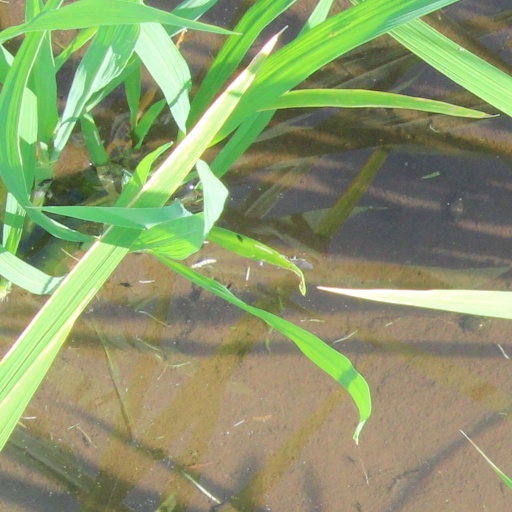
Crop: rice